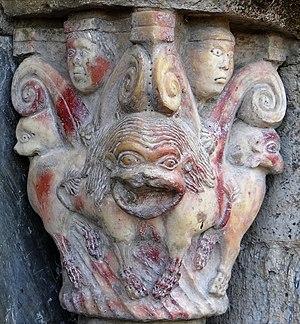
Prieuré de Serrabonne - Portail nord - Chapiteau à droite de l'entrée
Le prieuré Sainte-Marie de Serrabona, fondé au début du XIᵉ siècle, est situé sur la commune de Boule-d'Amont dans le département français des Pyrénées-Orientales en région Occitanie, à une trentaine de kilomètres de Perpignan, dans le massif des Aspres sur les contreforts orientaux du massif du Canigou.